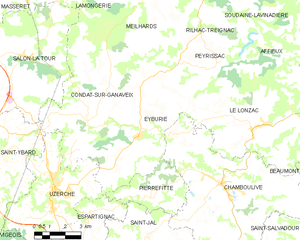
Eyburie est une commune française située dans le département de la Corrèze, en région Nouvelle-Aquitaine.